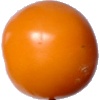
Label: Tomato Yellow 1